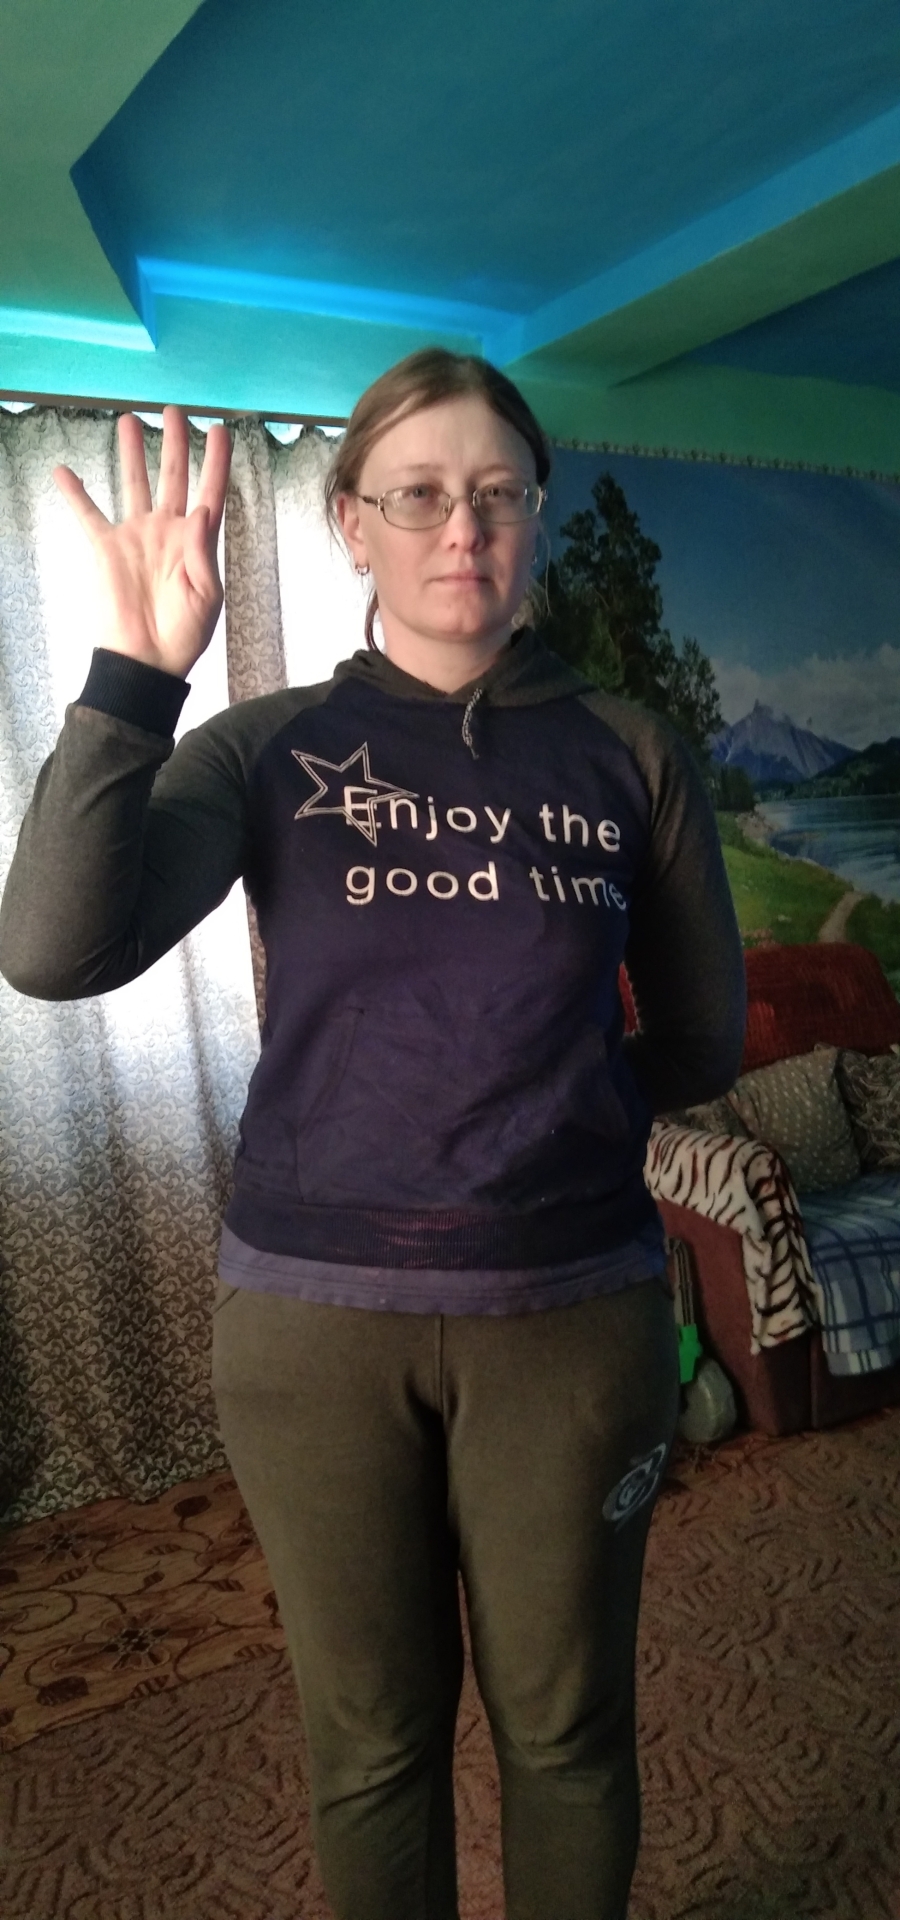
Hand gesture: four